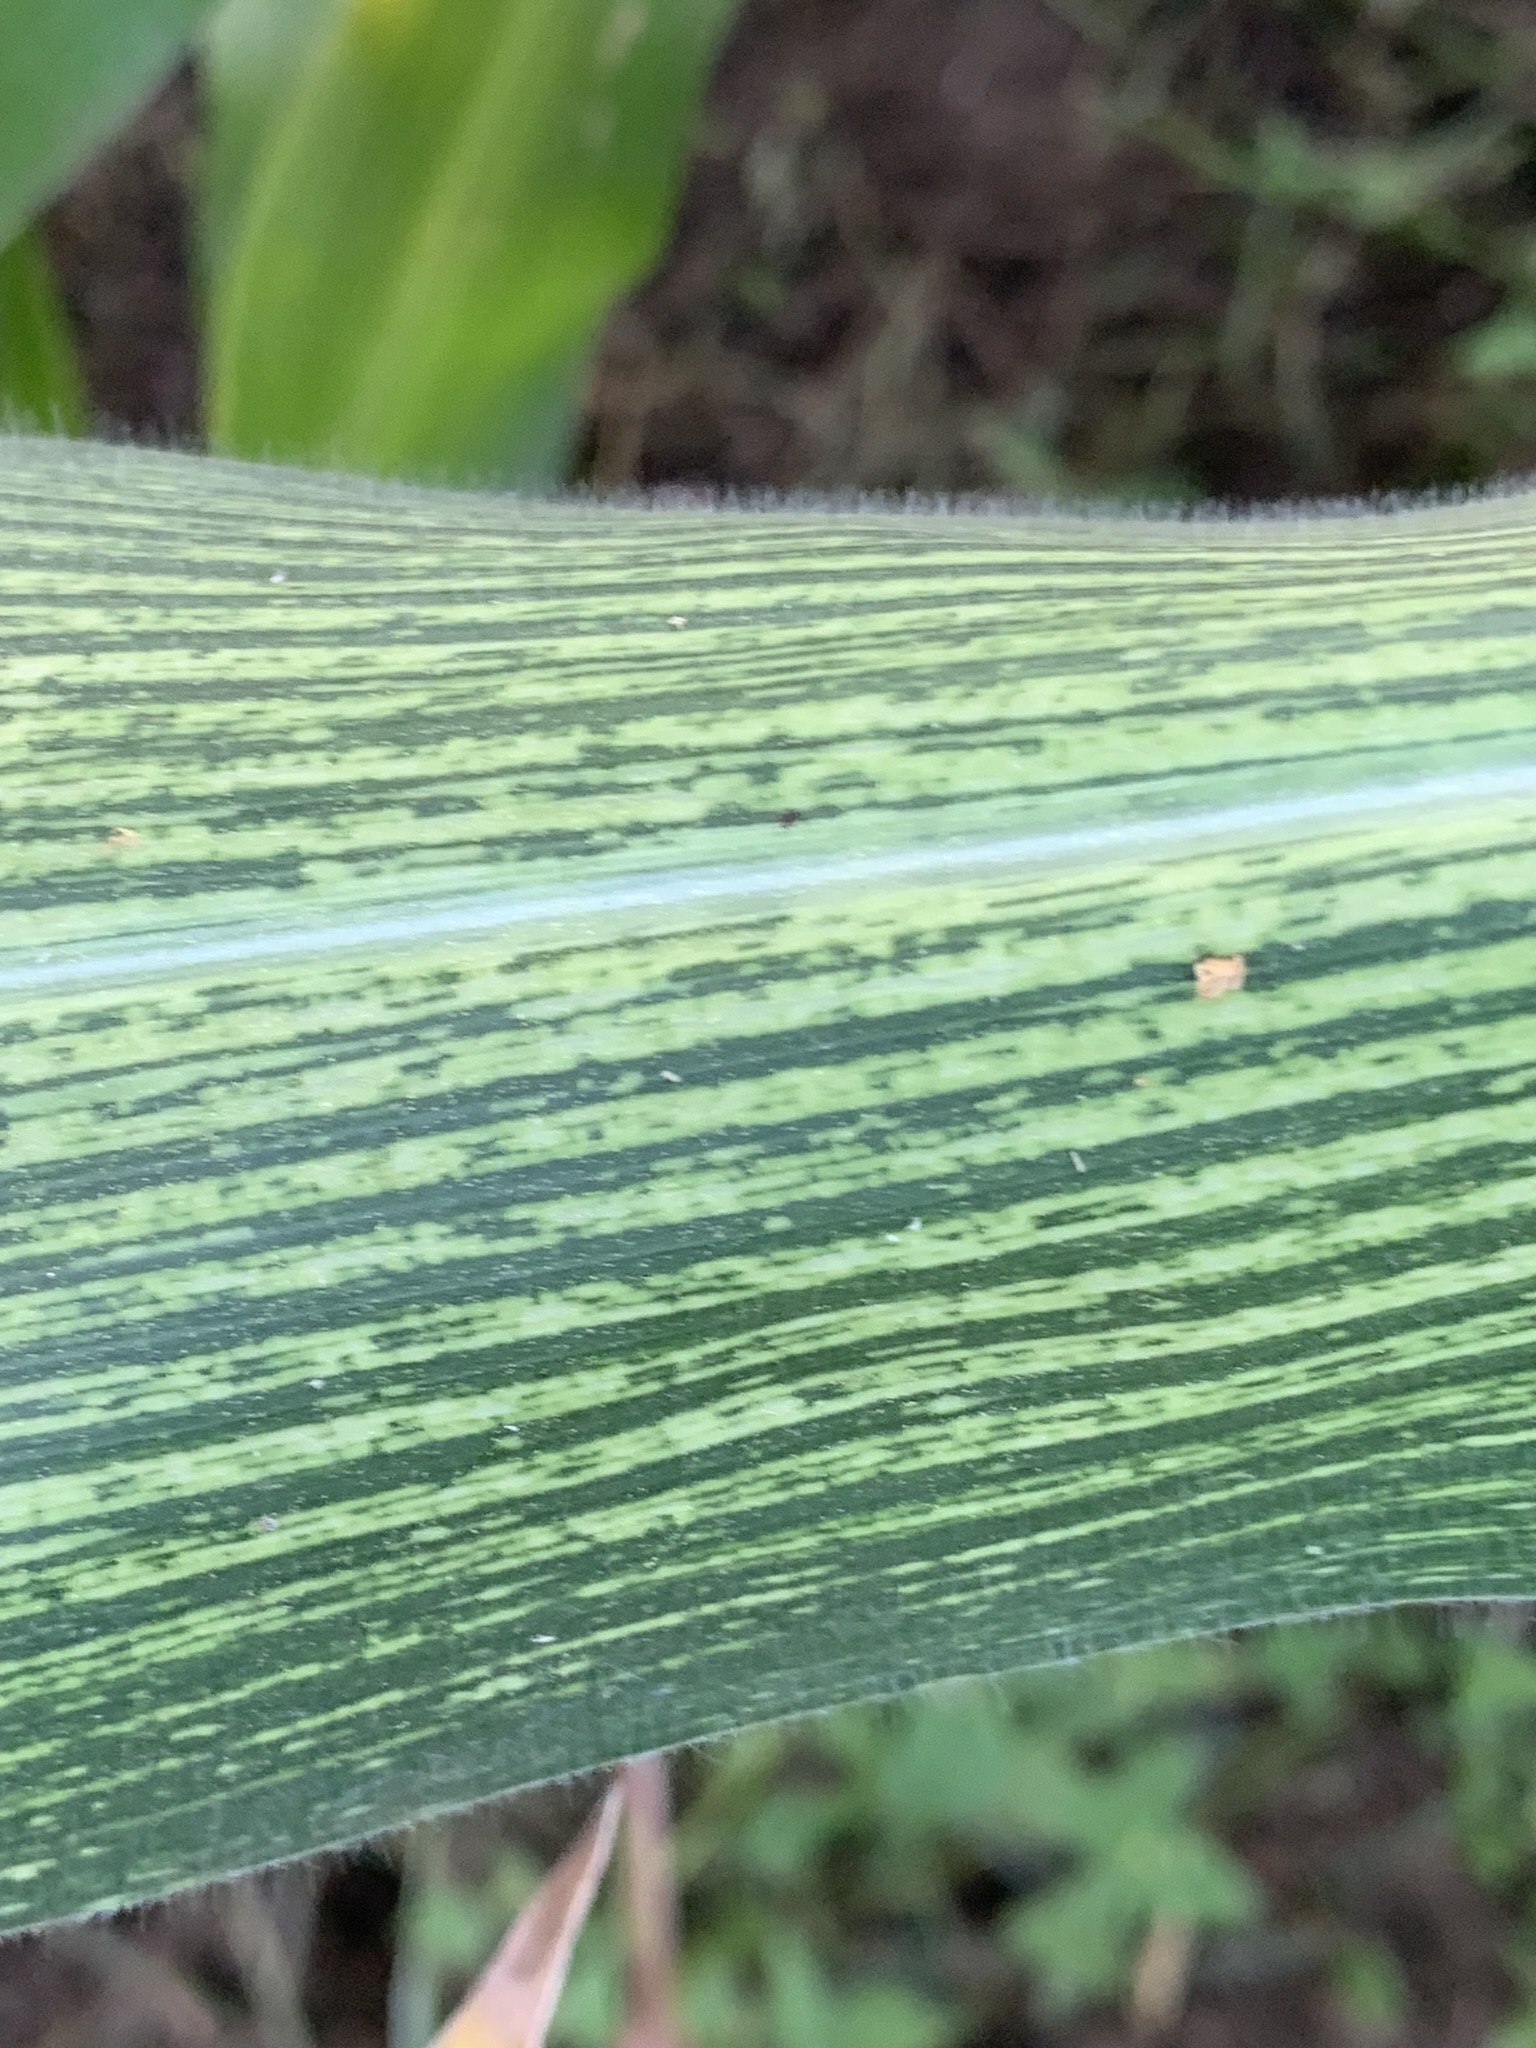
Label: MSV